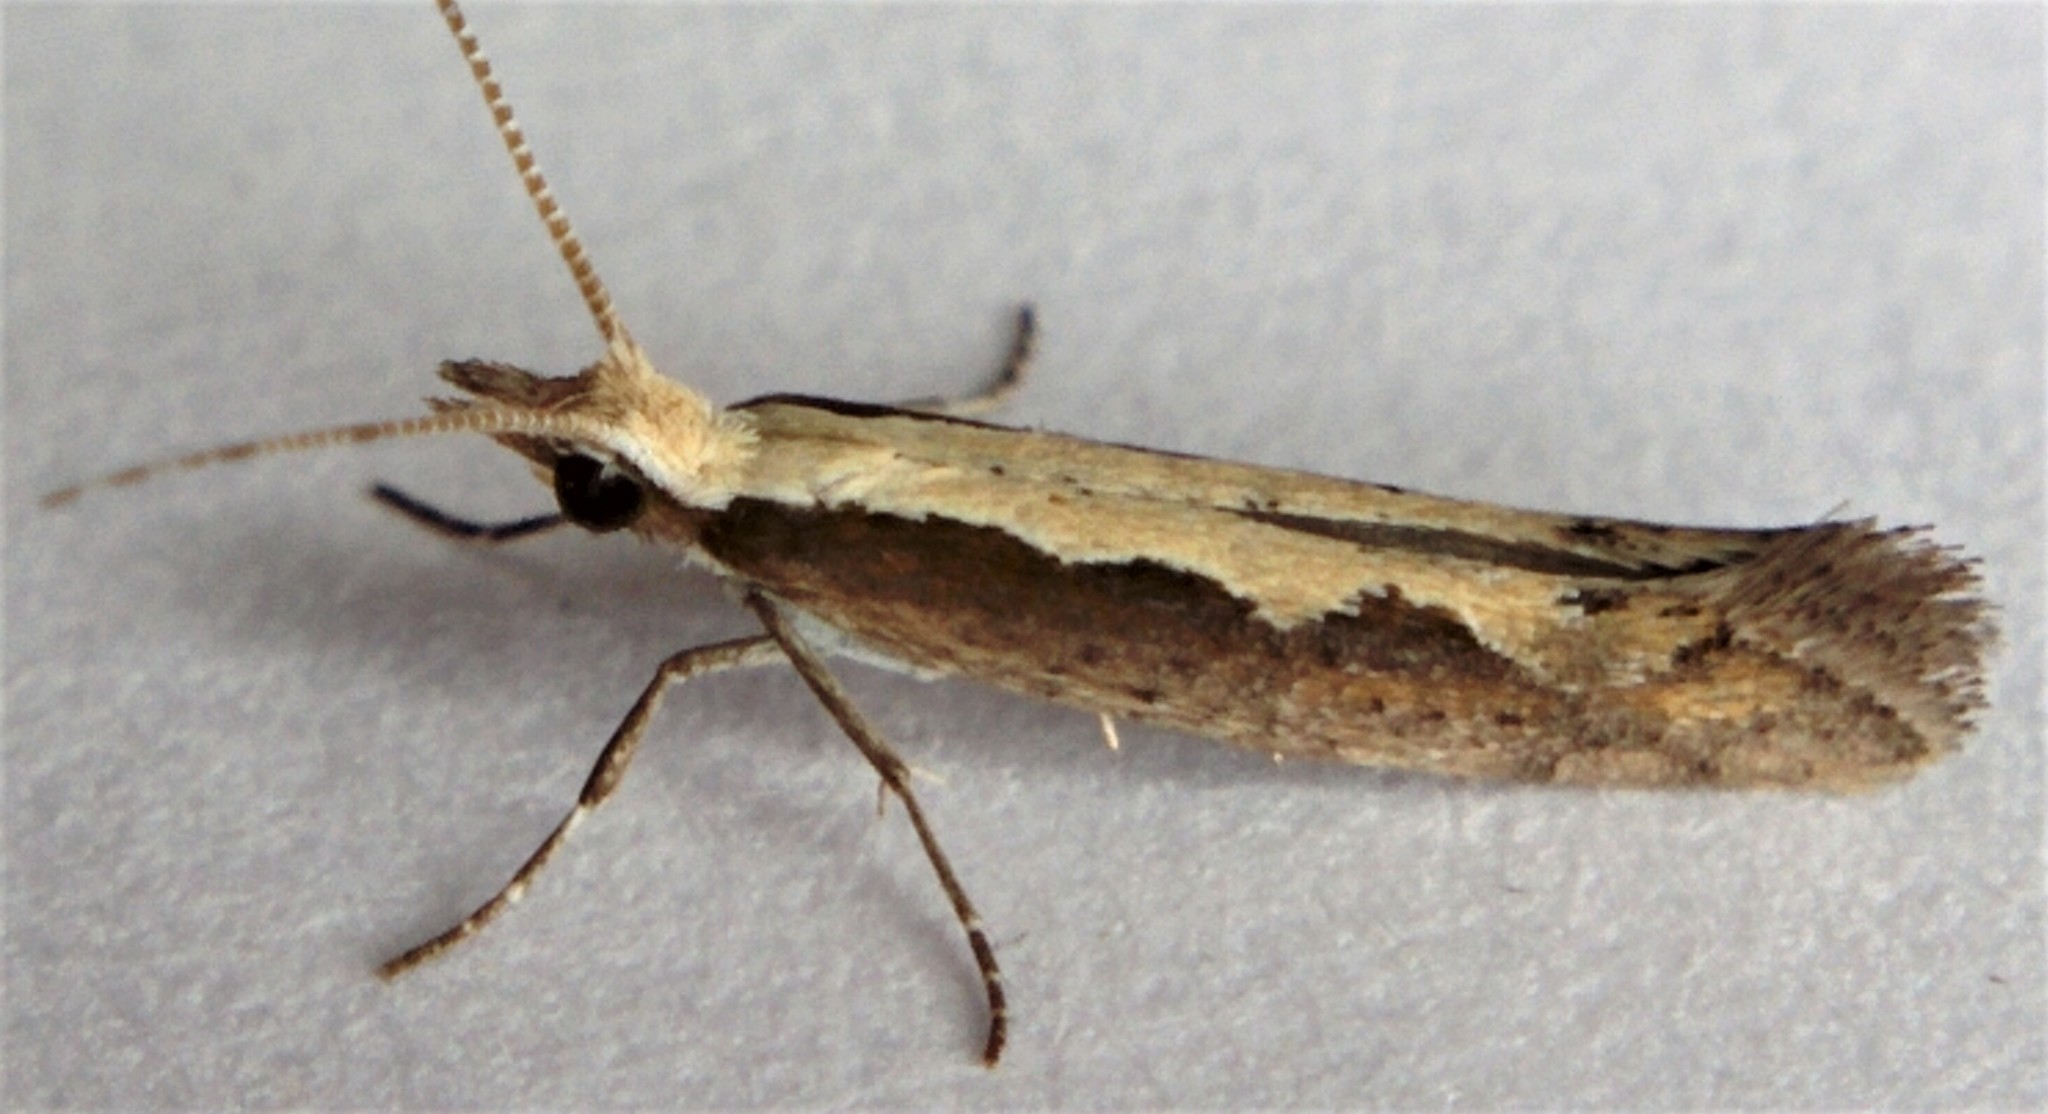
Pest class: diamondback_moth